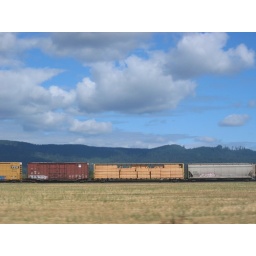
i'm obsessed with this train in the field on the way to albany